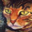
Label: cat